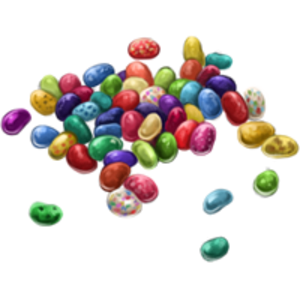
L'univers de Harry Potter est un sous-univers fictif du monde des sorciers créé par J. K. Rowling, dans lequel le personnage de fiction Harry Potter évolue au sein de la saga littéraire du même nom.
Cette liste recense les différents aliments, boissons et substances de fiction provenant de la mythologie et des religions, de la littérature et des contes, ou encore des arts, les substances étant des aliments, des boissons, des drogues, des potions ou des médicaments imaginaires.